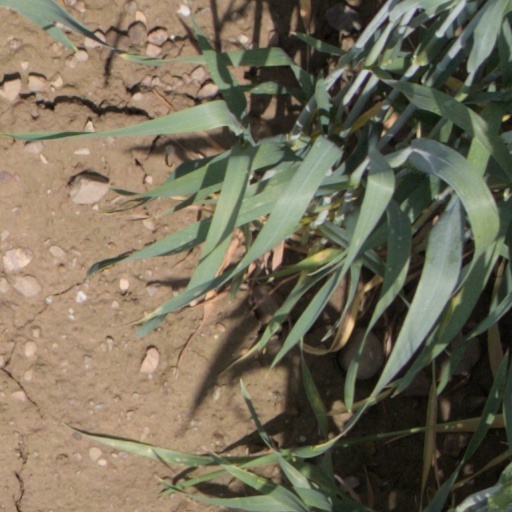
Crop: wheat